Huntington's disease

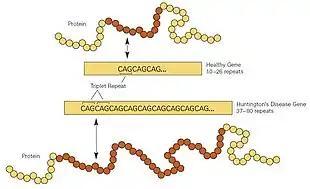
Graphic showing at top normal range of repeats, and disease-causing range of repeats.

Generally, people have fewer than 36 repeated glutamines in the polyQ region, which results in the production of the cytoplasmic protein huntingtin. However, a sequence of 36 or more glutamines results in the production of a protein with different characteristics. This altered form, called mutant huntingtin (mHtt), increases the decay rate of certain types of neurons. Regions of the brain have differing amounts and reliance on these types of neurons and are affected accordingly. Generally, the number of CAG repeats is related to how much this process is affected, and accounts for about 60% of the variation of the age of the onset of symptoms. The remaining variation is attributed to the environment and other genes that modify the mechanism of HD. About 36 to 39 repeats result in a reduced-penetrance form of the disease, with a much later onset and slower progression of symptoms. In some cases, the onset may be so late that symptoms are never noticed. With very large repeat counts (more than 60), HD onset can occur below the age of 20, known as juvenile HD. Juvenile HD is typically of the Westphal variant that is characterized by slowness of movement, rigidity, and tremors. This accounts for about 7% of HD carriers.